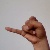
The image shows a hand gesture representing the letter 'J' in Indian Sign Language.